Nairobi

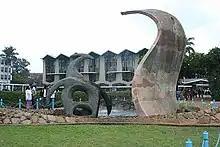
University of Nairobi

"Kwani?" is Kenya's first literary journal and was established by writers living in Nairobi. Nairobi's publishing houses have also produced the works of some of Kenya's authors, including Ngũgĩ wa Thiong'o and Meja Mwangi who were part of post-colonial writing.